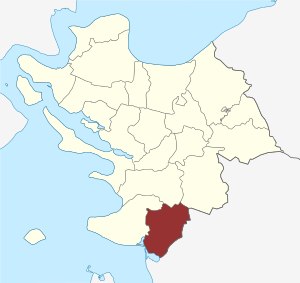
Tanderup Sogn
Sognets placering
Tanderup Sogn er et sogn i Middelfart Provsti. Sognet ligger i Middelfart Kommune. Indtil kommunalreformen i 2007 lå det i Ejby Kommune og indtil kommunalreformen i 1970 lå det i Båg Herred. I Tanderup Sogn ligger Tanderup Kirke.